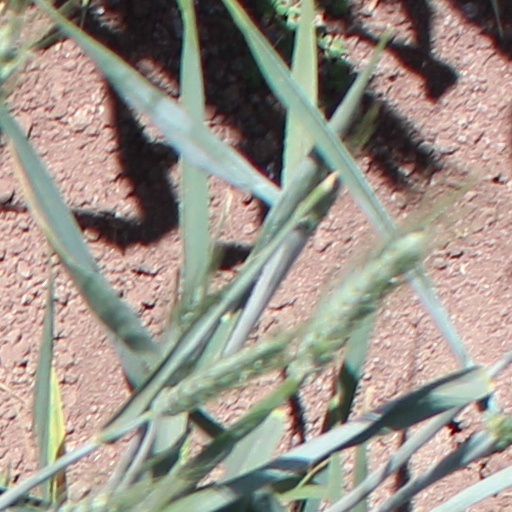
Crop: wheat